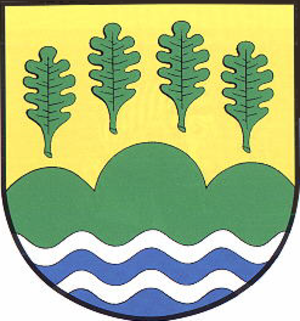
Gyby
Coat of arms of Gyby
Gyby eller Güby er en landsby og kommune i det nordlige Tyskland med knap 800 indbyggere, beliggende under Rendsborg-Egernførde Kreds i delstaten Slesvig-Holsten. Gyby ligger syd for Sliens Store Bredning i Sydslesvig, cirka 8 kilometer øst for købstaden Slesvig by ved forbundsvejen 76 mellem Slesvig by og Egernførde.